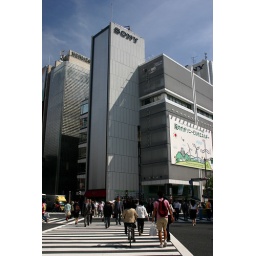
Crossing the road by the Sony building in Ginza, Tokyo (June 2008)